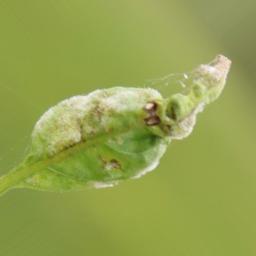
Label: powdery mildew